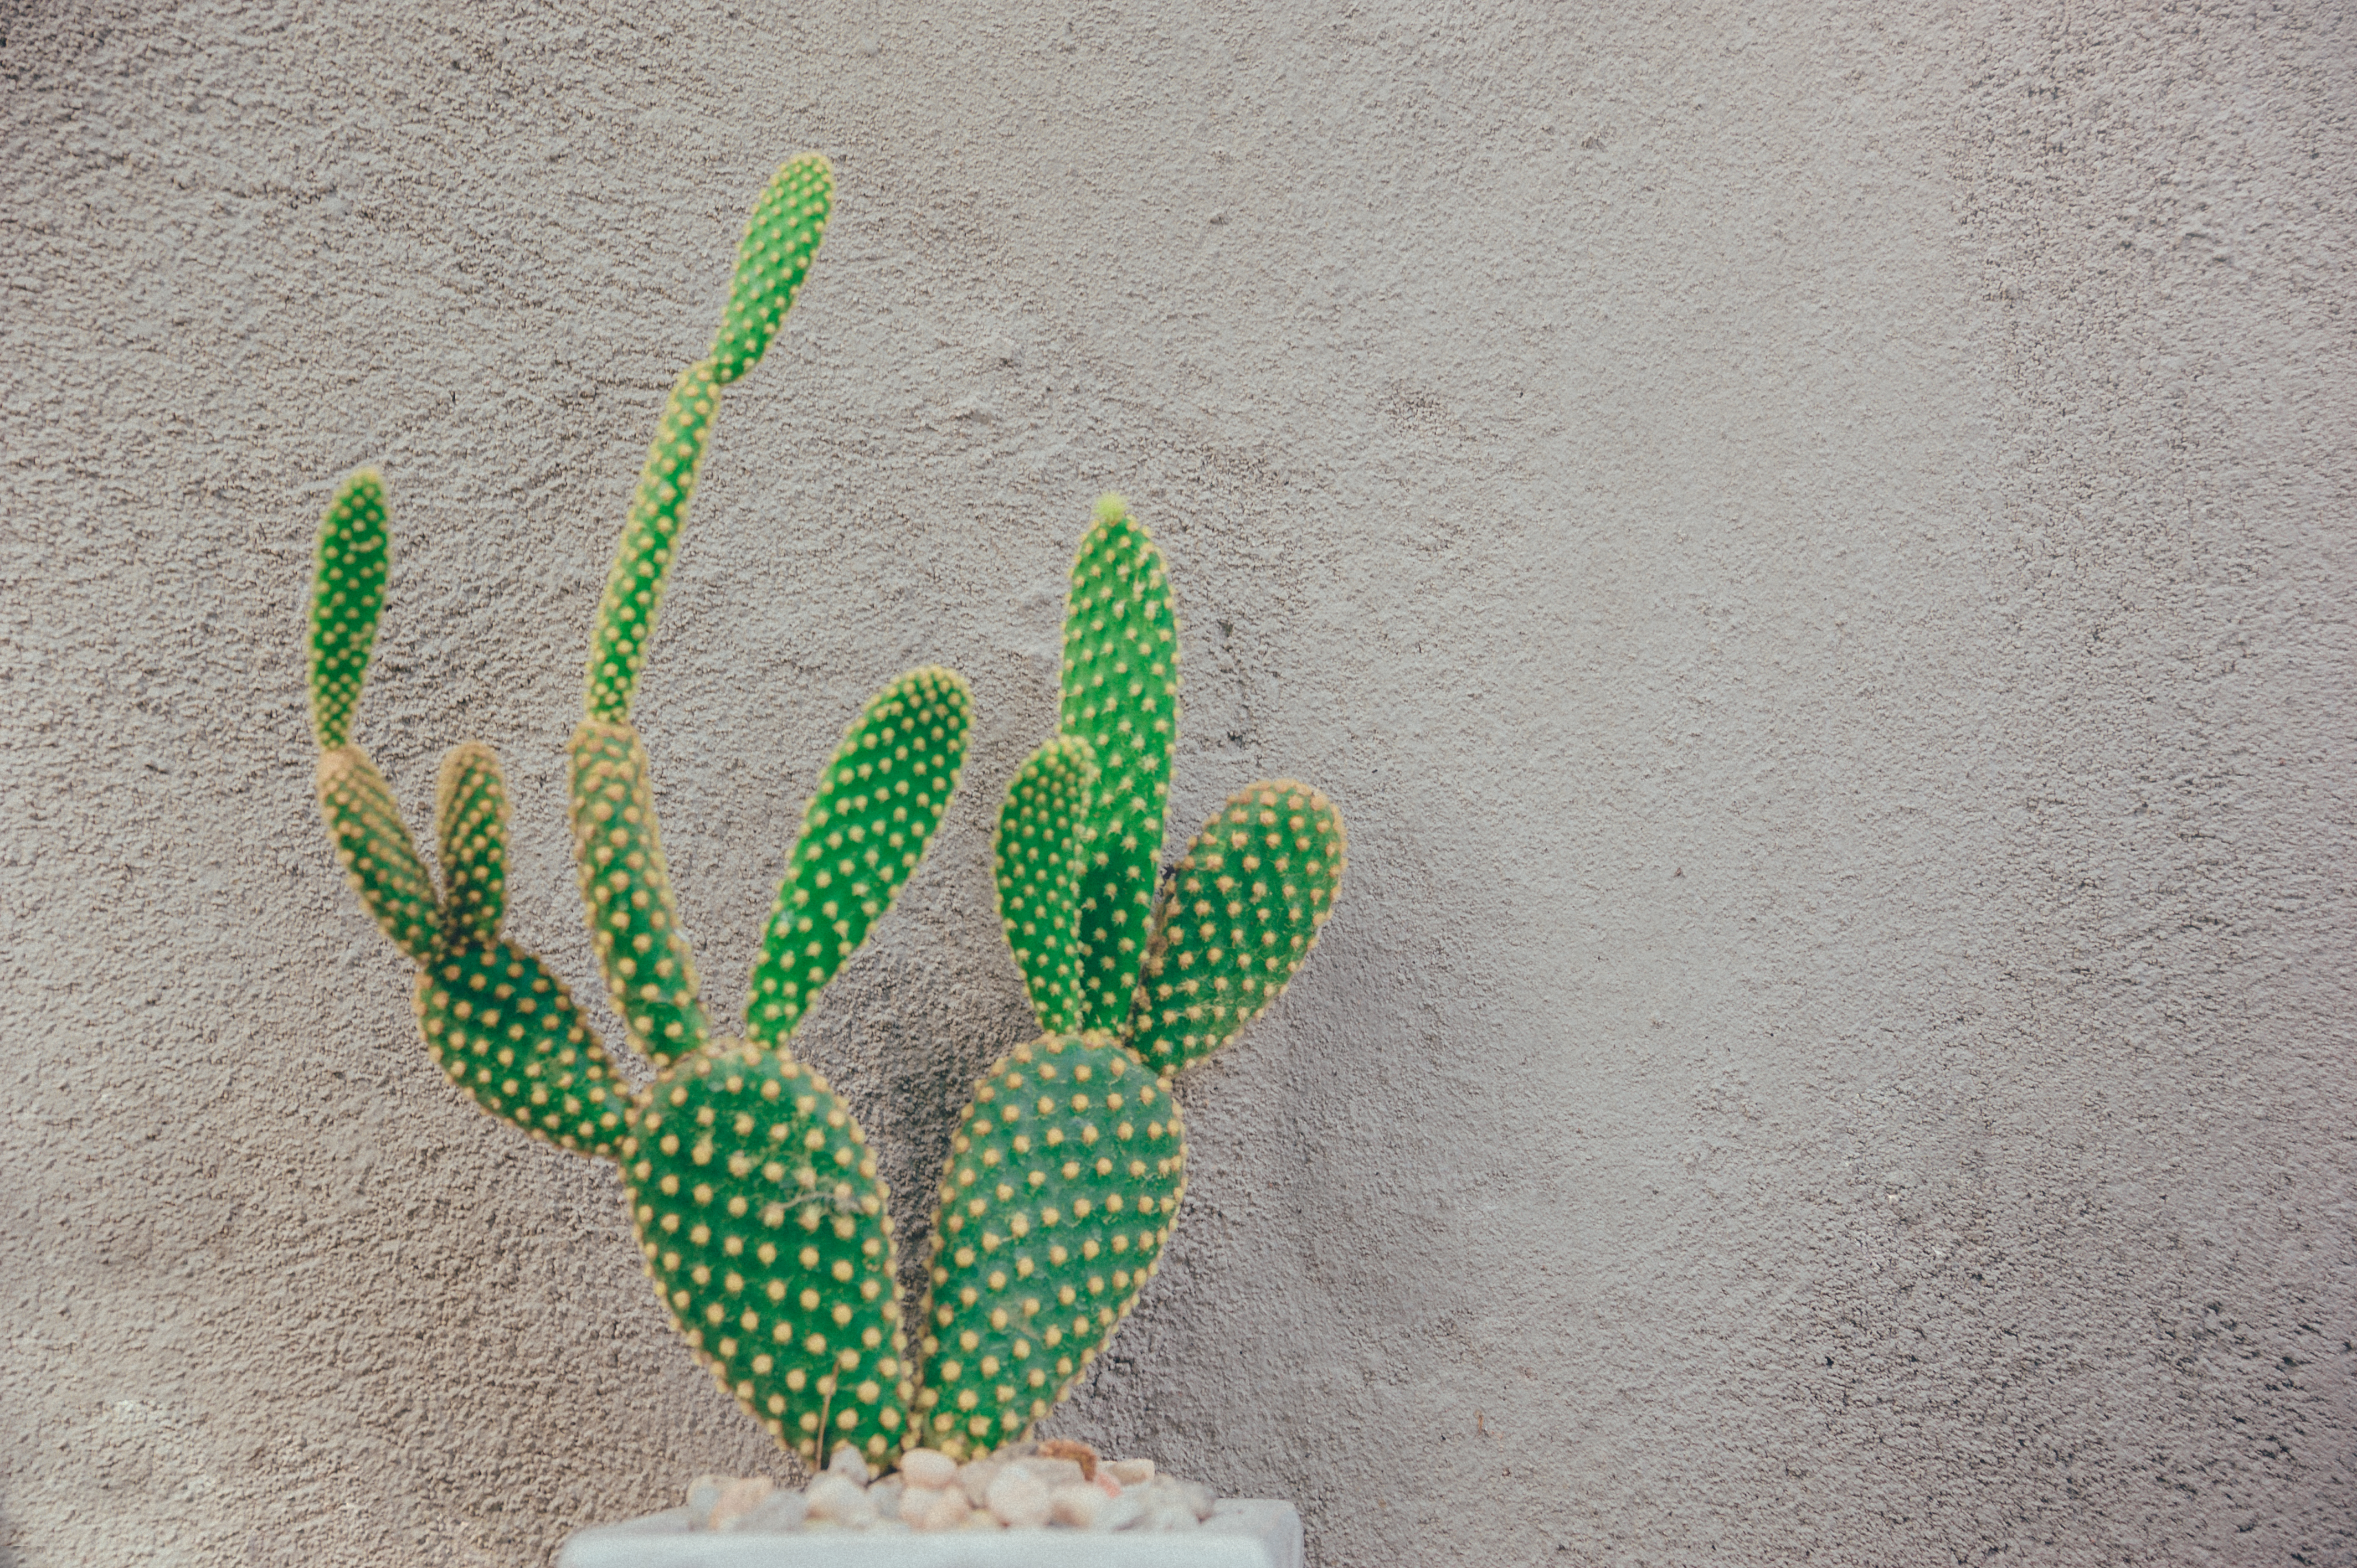
art, nature, green, plant, cactus, leaf, flowering plant, prickly pear, flowerpot, nopal, grass, caryophyllales